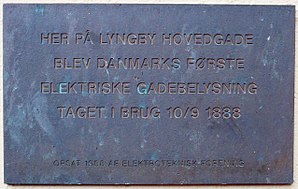
Lyngby Hovedgade / Historie / Elektrisk gadebelysning i 1888
Mindeplade for Danmarks første elektriske gadebelysning.
Mindeplade for Danmarks første elektriske gadebelysning på Lyngby Hovedgade, Kongens Lyngby. Indskriften lyder: ""Her på Lyngby Hovedgade blev Danmarks første elektriske gadebelysning taget i brug 10/9 1888"" og videre ""Opsat 1988 af Elektroteknisk Forening""."
Lyngby Hovedgade er en gade i Kongens Lyngby. Oprindelig en del af Kongevejen imod Nordsjælland. Den intense trafik nødvendiggjorde efter 2. verdenskrig anlæggelsen af Lyngby Omfartsvej.